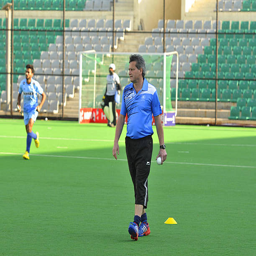
person seen during a preparatory camp for event .